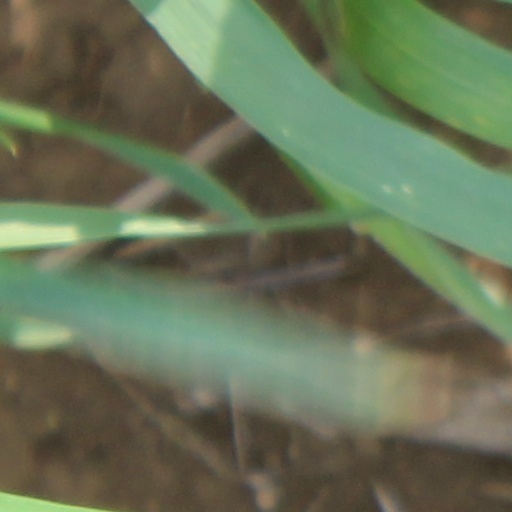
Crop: wheat